Crystal Cove State Marine Conservation Area

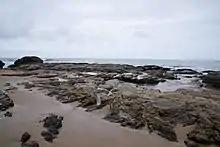
The rocky tide pools of the Crystal Cove State Marine Conservation Area.

This MPA cluster includes examples of southern California’s world class variety of rocky and sandy habitats, including diverse rocky intertidal, shallow kelp reefs. This is an area of outstanding marine biodiversity, featuring outstanding diving, tide pooling and wildlife viewing.